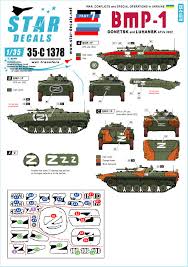
Label: BMP-1